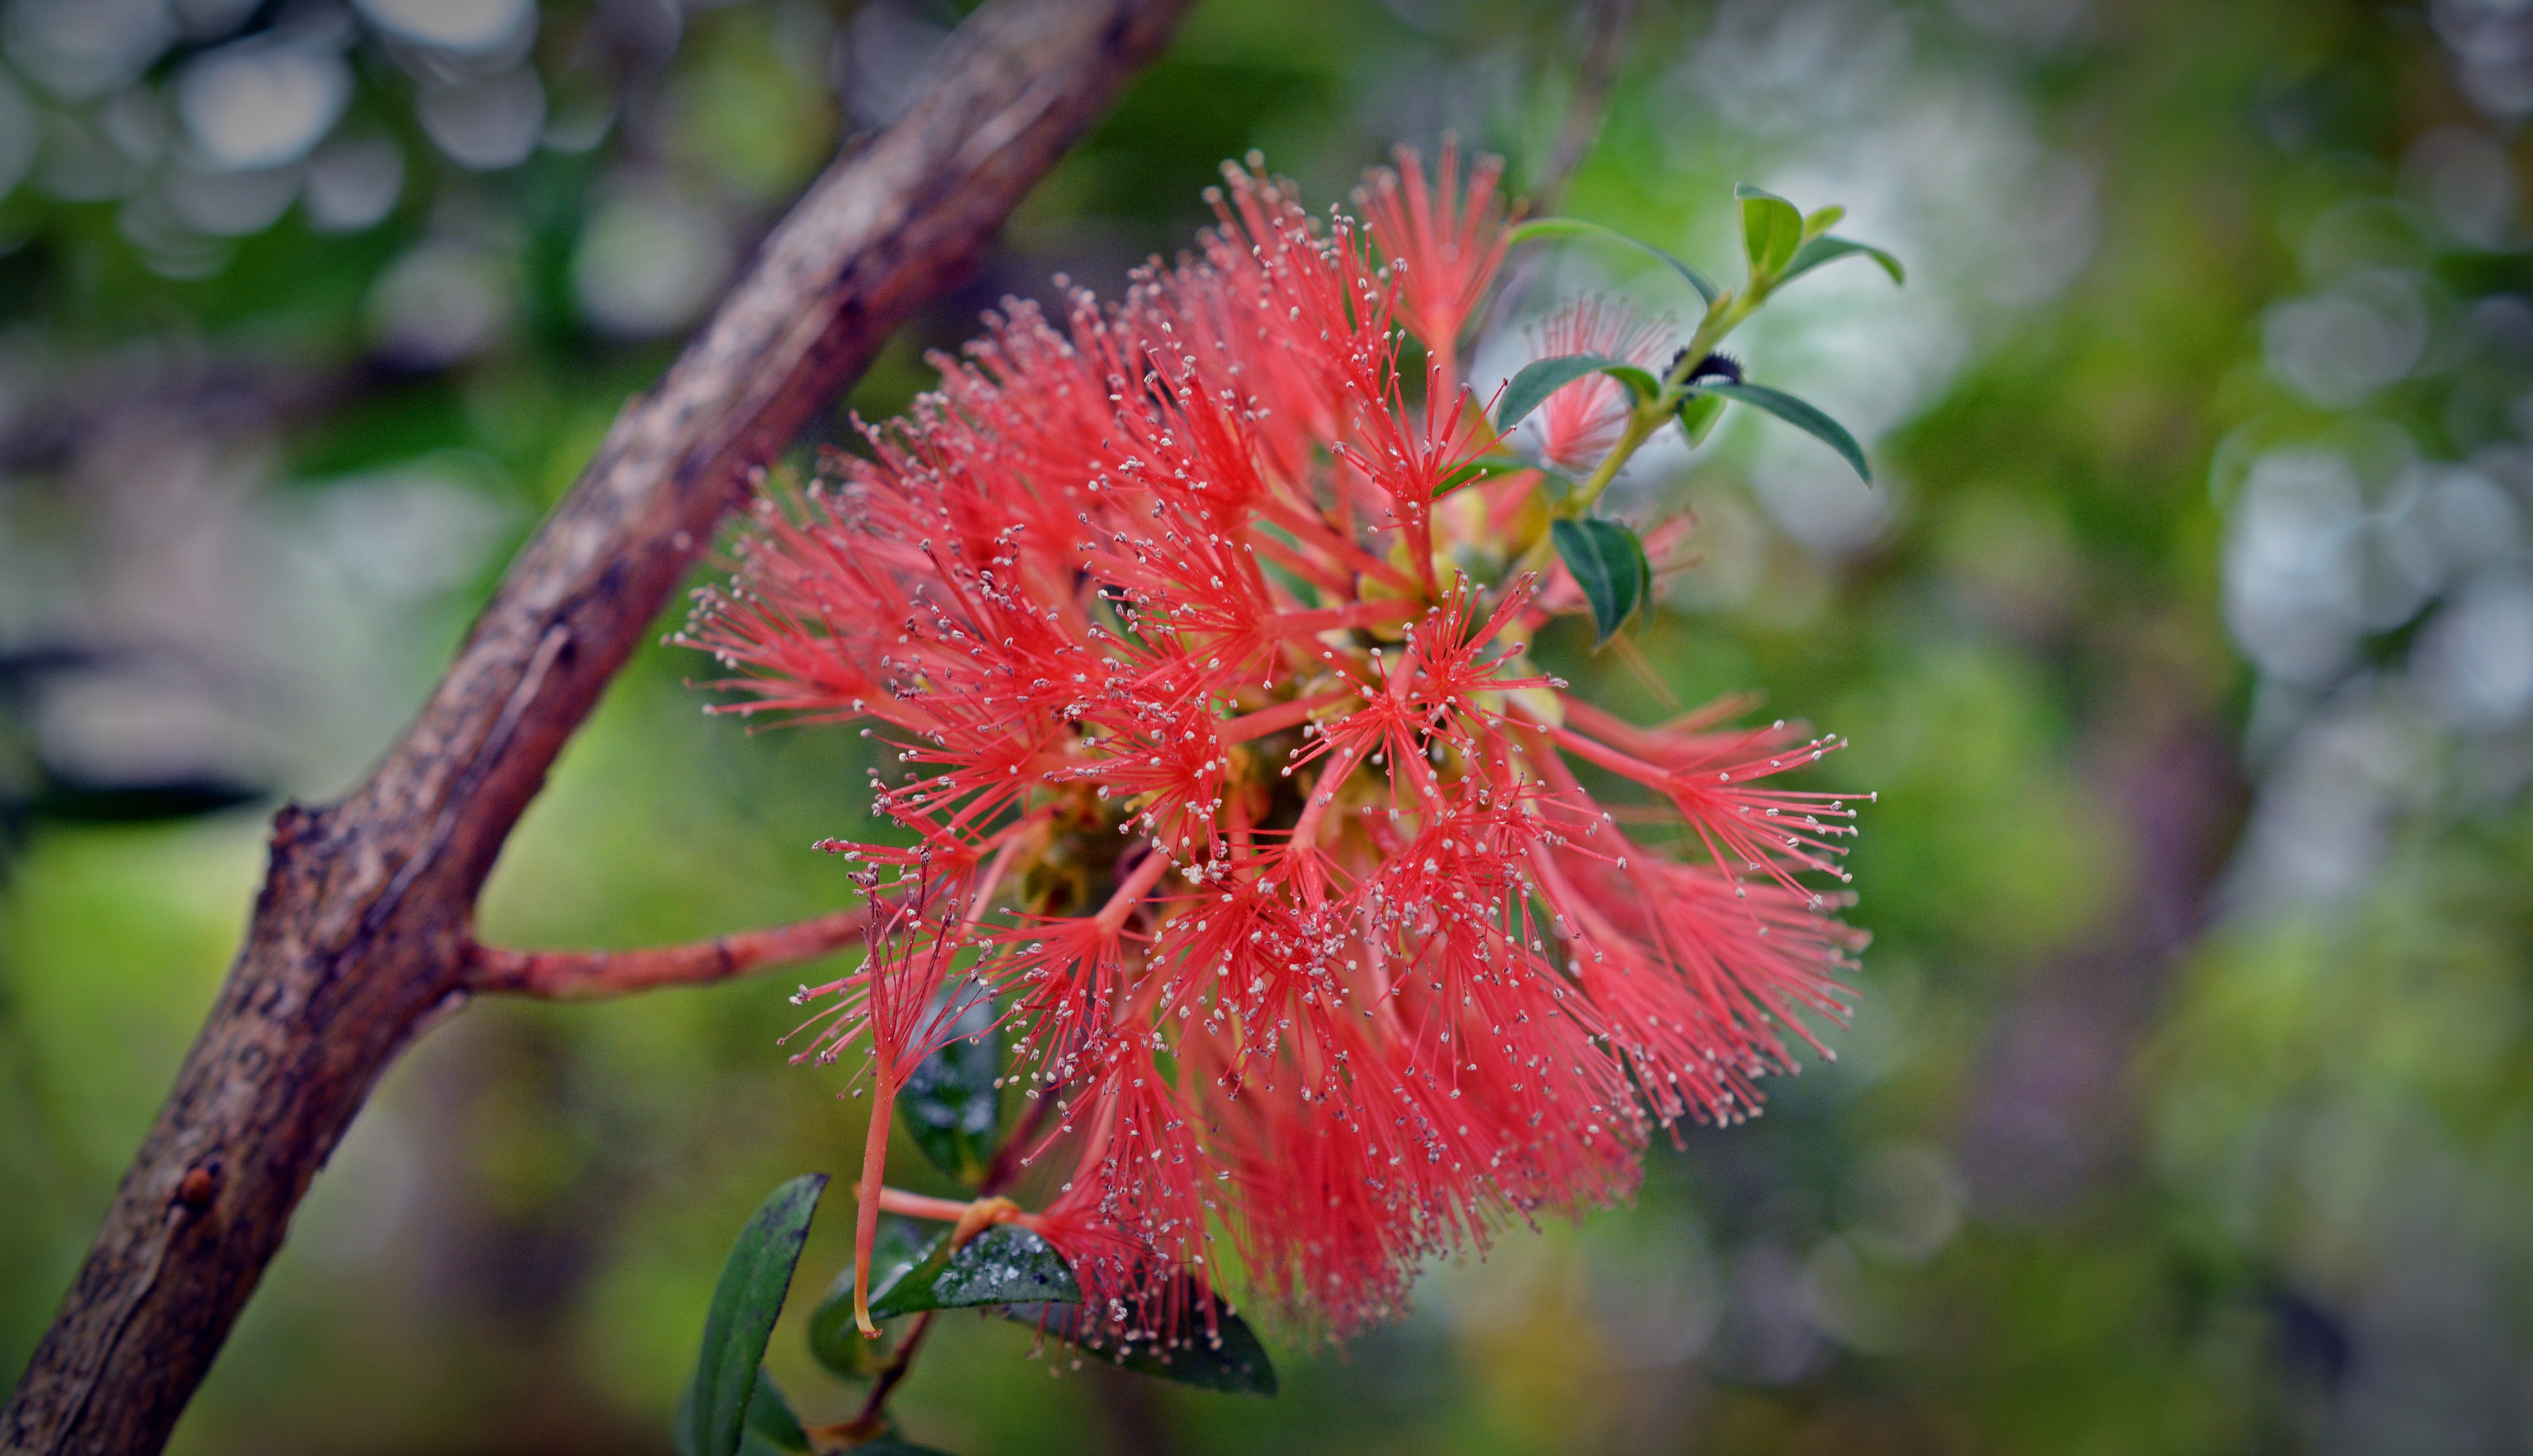
tree, nature, branch, blossom, plant, photography, leaf, flower, bloom, brush, green, red, produce, autumn, botany, flora, wildflower, close up, shrub, ornamental, macro photography, flowering plant, myrtaceae, myrtle plant, ironwood tree, woody plant, land plant